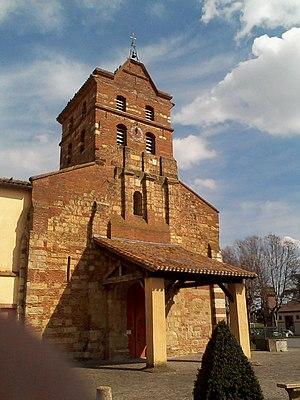
Église de Lavernose-Lacasse
Lavernose-Lacasse est une commune française située dans le département de la Haute-Garonne en région Occitanie.
La liste des églises de la Haute-Garonne recense de manière exhaustive les églises situées dans le département français de la Haute-Garonne.